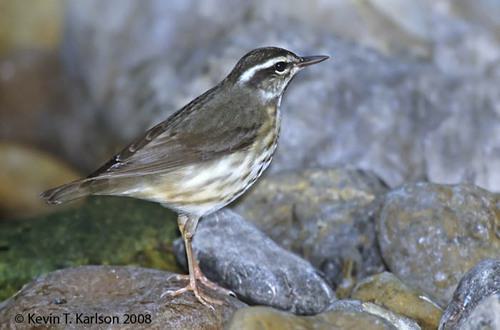
A photo of a louisiana waterthrush